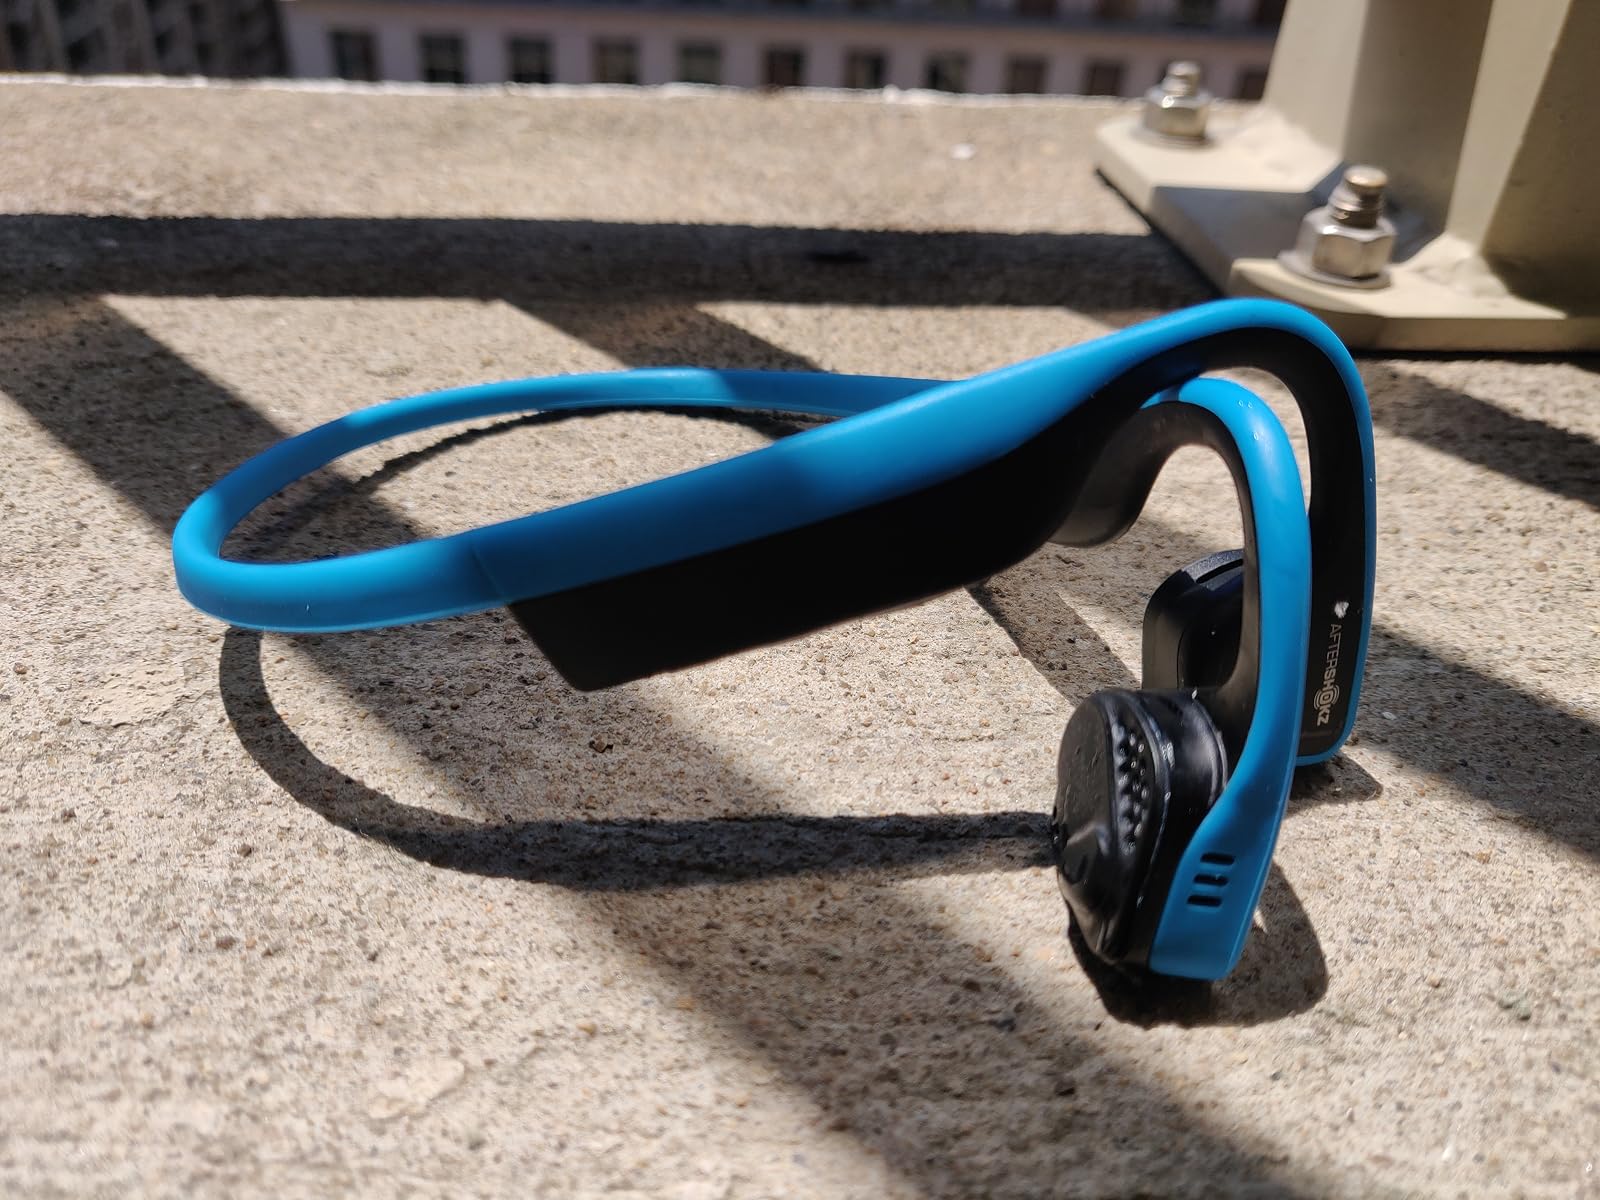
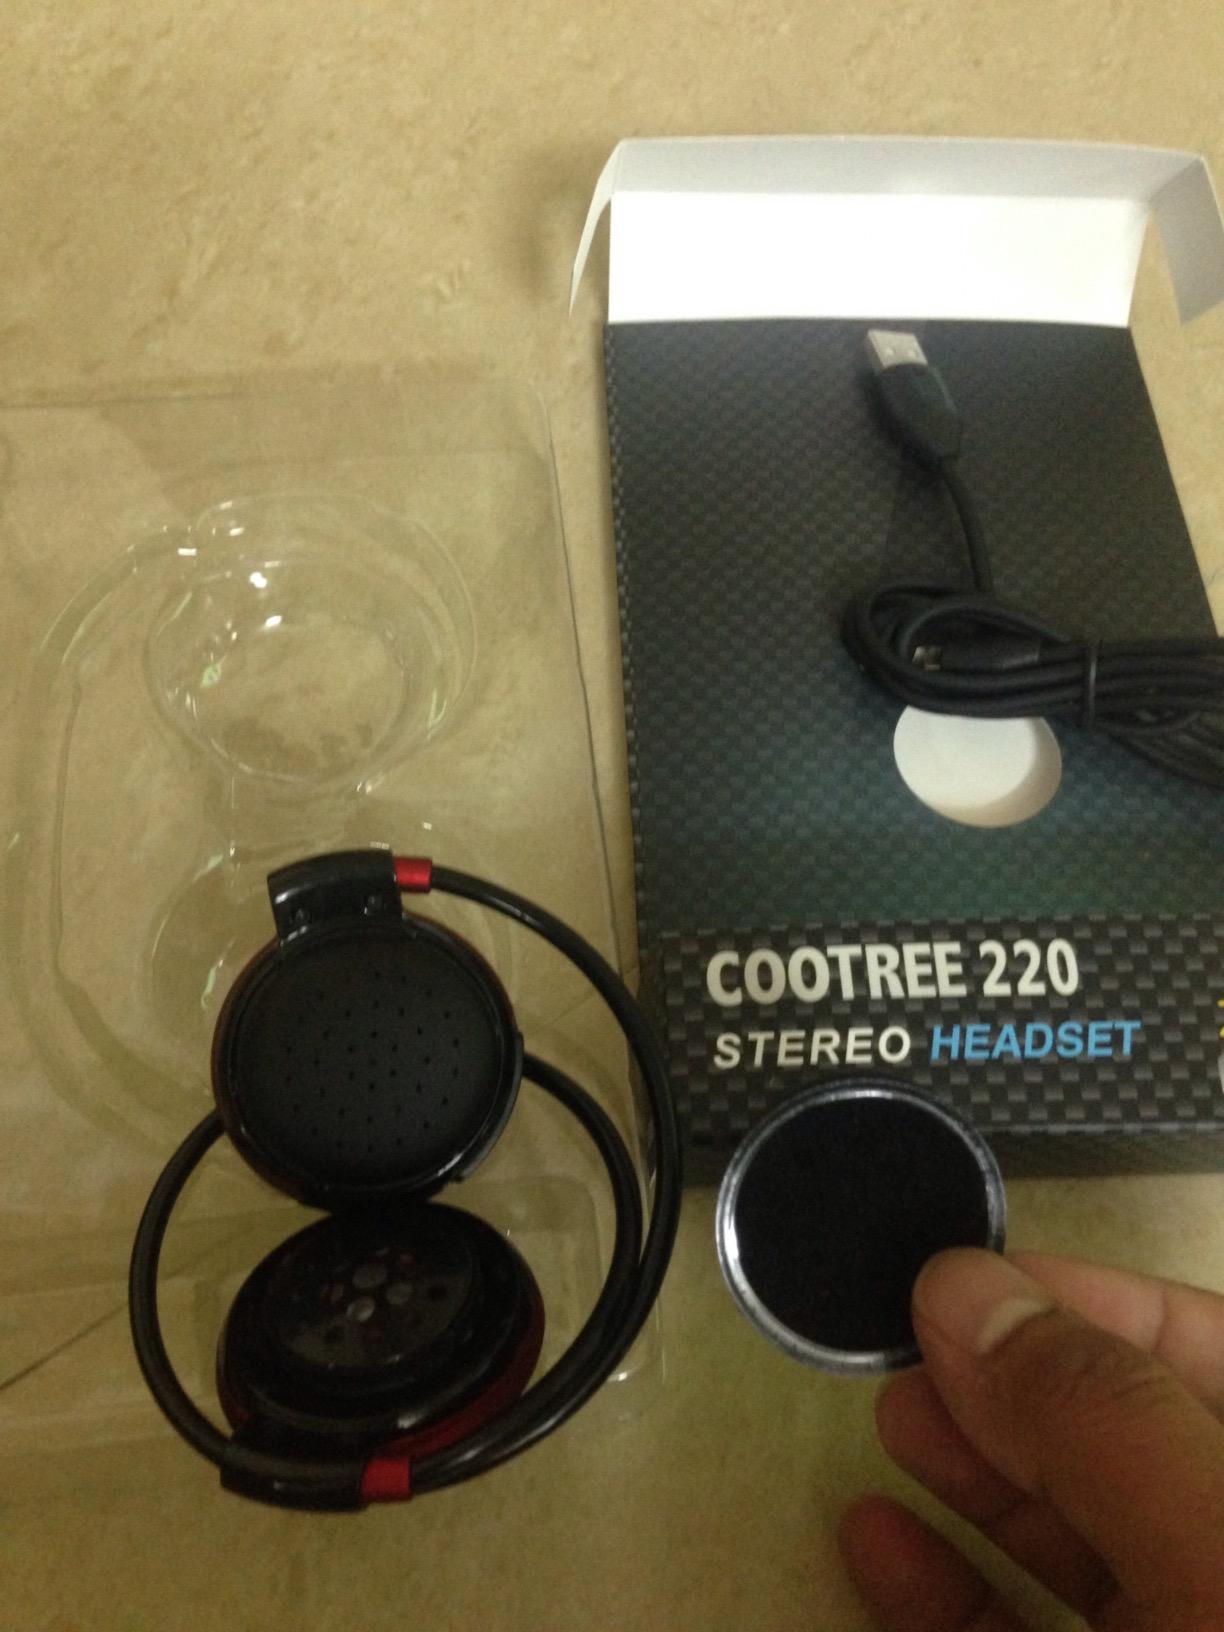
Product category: headphones
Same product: no